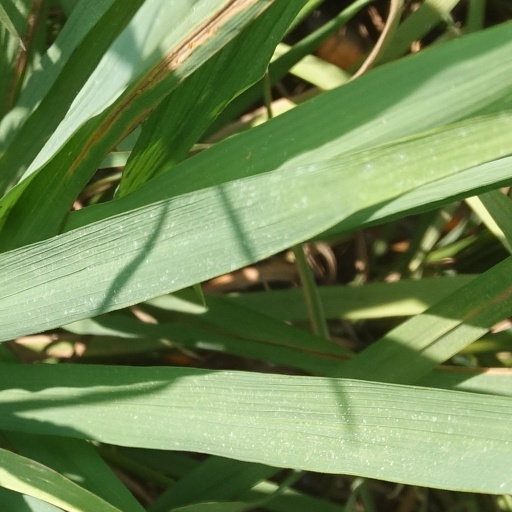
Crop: rice